Robin Lopez

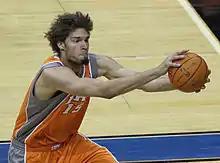
Lopez with the Suns in January 2011

During the 2009–10 regular season, Lopez averaged 8.4 points, 4.9 rebounds, and 1.0 block per game. During the end of the season, however, Lopez was injured, and was replaced by Jarron Collins until the Western Conference Finals against the Los Angeles Lakers, where the Suns eventually lost, 4 games to 2.